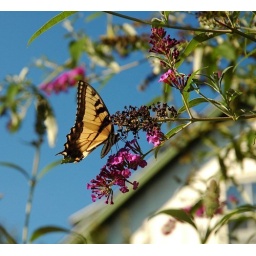
butterfly against the sky